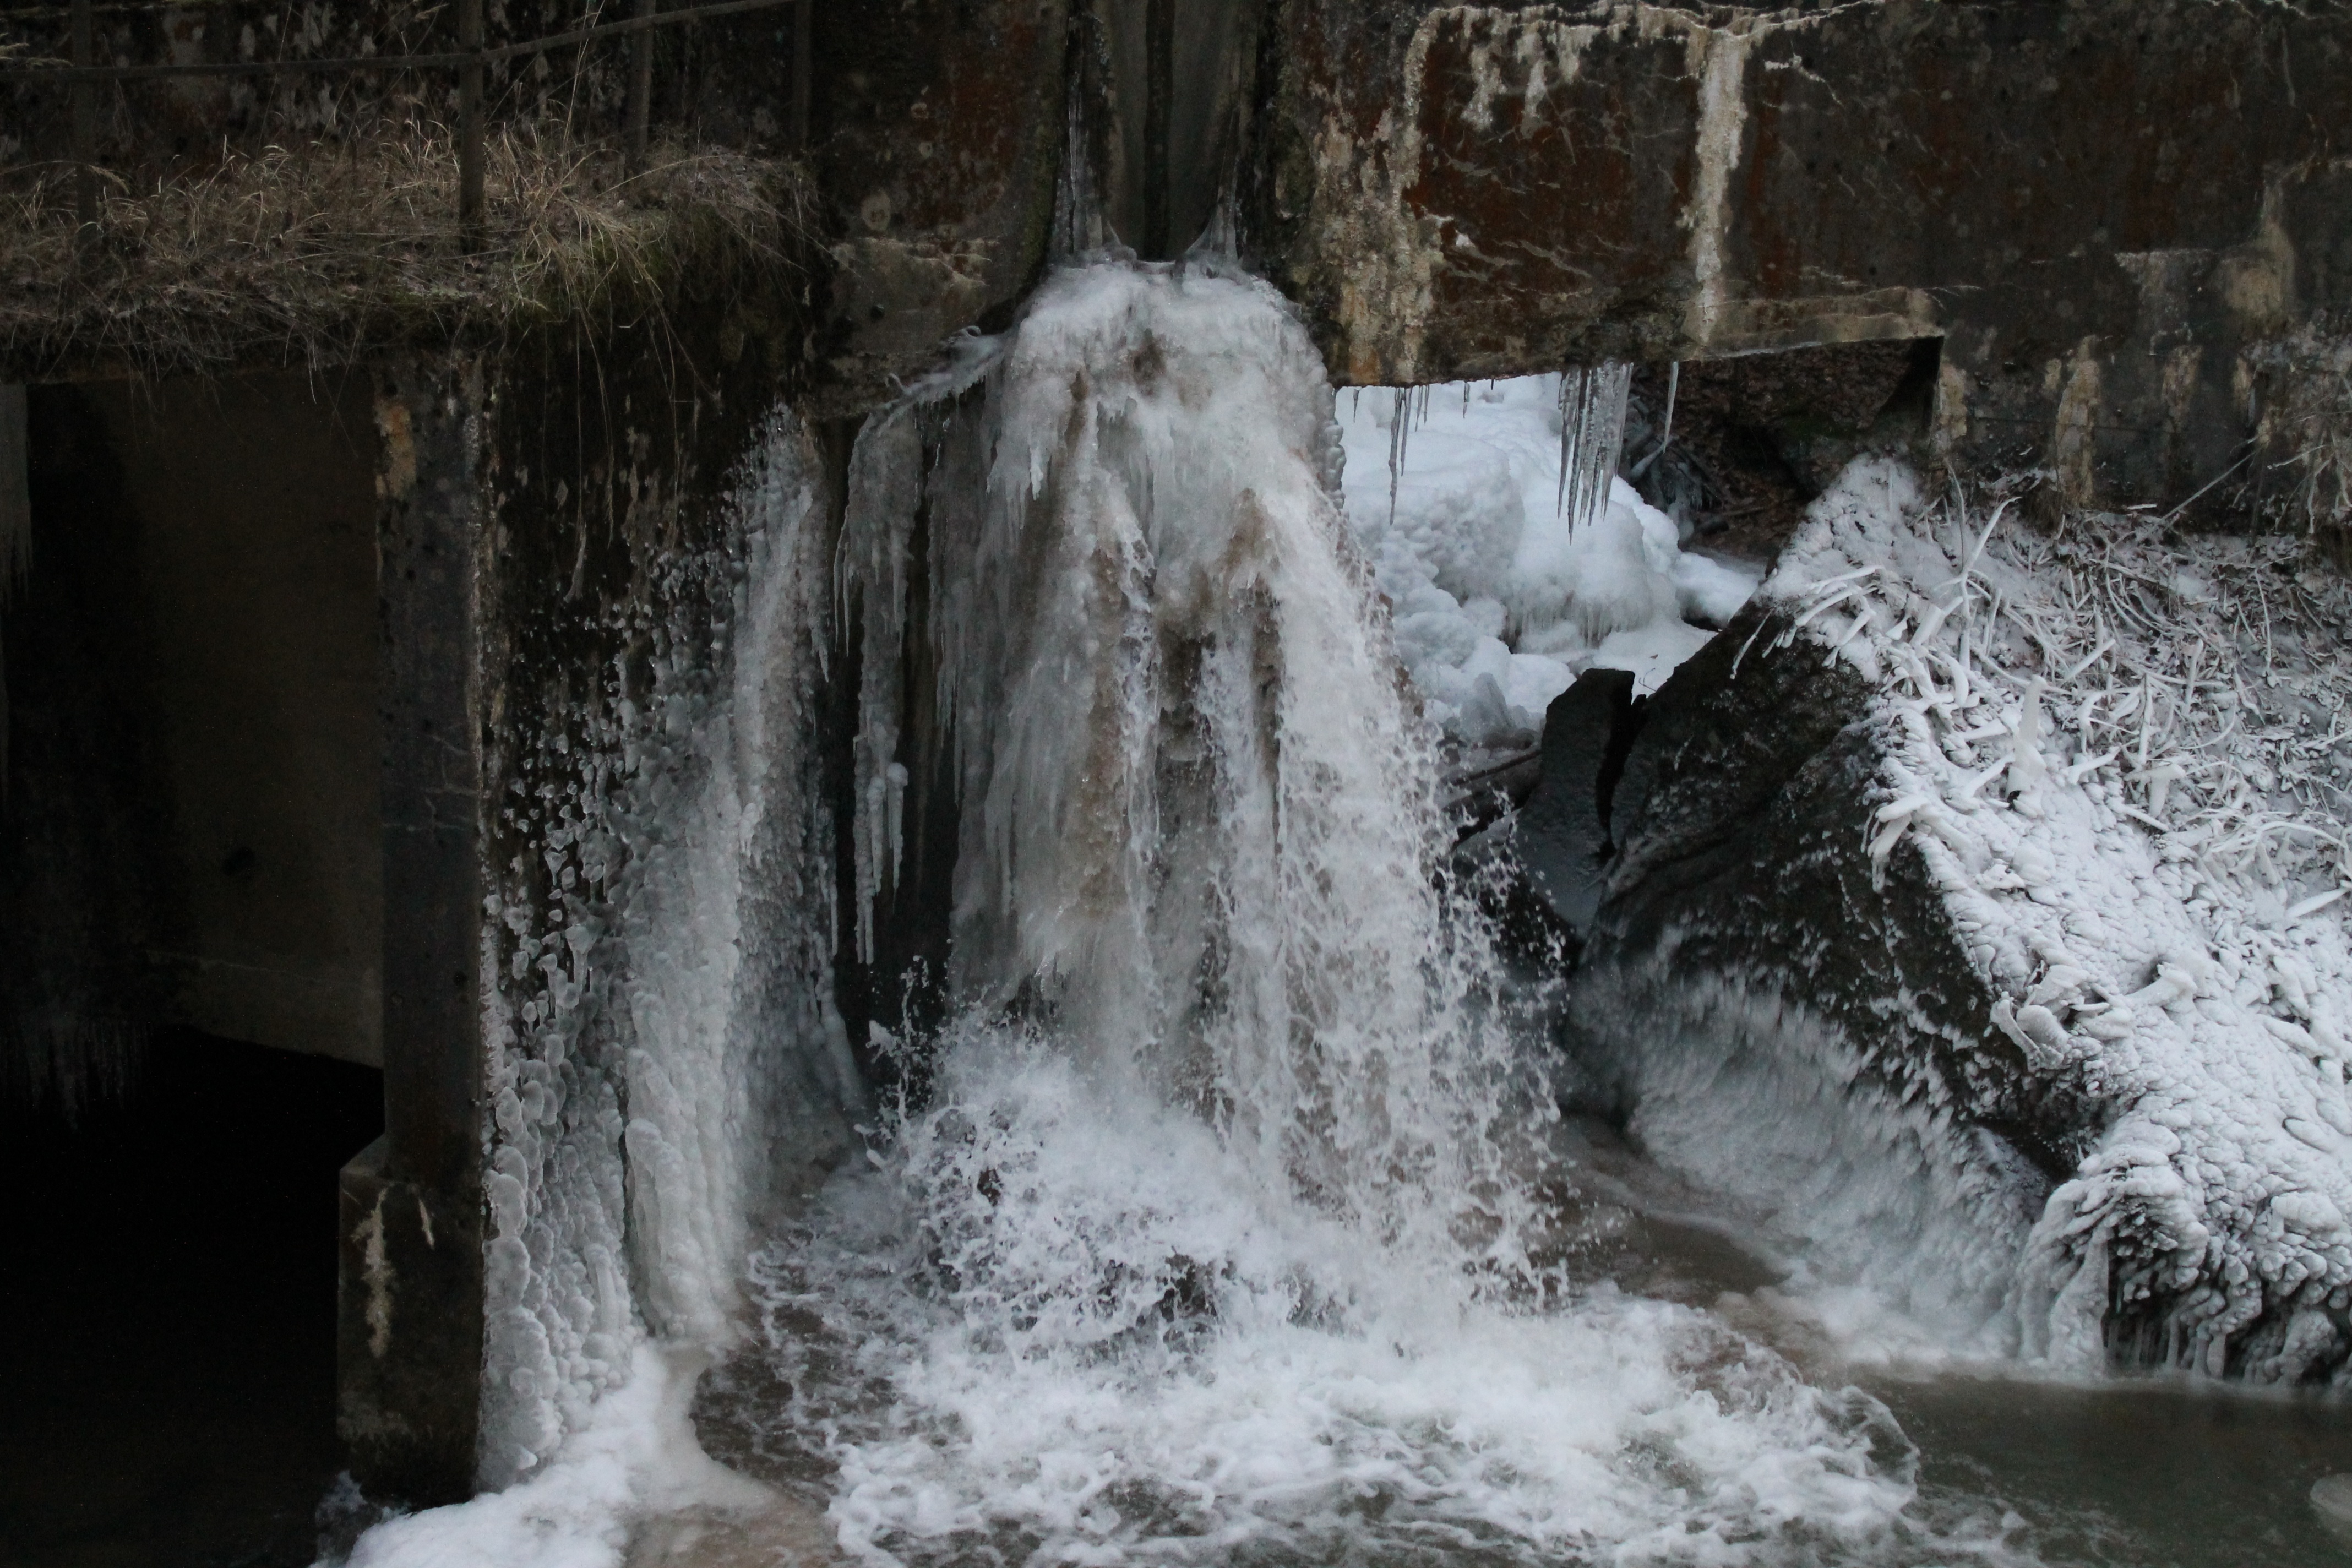
water, waterfall, snow, winter, formation, ice, weather, frozen, gorge, season, climb, mountains, icicle, water feature, freezing, icefall, ice climbing